San Diego and Arizona Eastern Railway

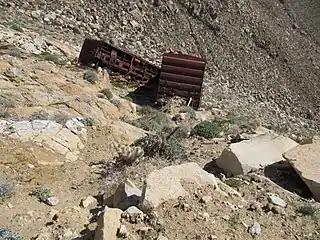
Fallen Southern Pacific Railroad cars in Carrizo Gorge, 2010.

The San Diego and Arizona Eastern Railway traces its origins back to December 14, 1906, when entrepreneur John D. Spreckels announced he would form the San Diego and Arizona (SD&A) Railway and build a railroad to provide San Diego with a direct rail link to the east by connecting with the Southern Pacific (SP) lines in El Centro, California. Spreckels had an agreement with SP to silently fund the project. Groundbreaking for the line took place on September 7, 1907.